Romanian Air Corps

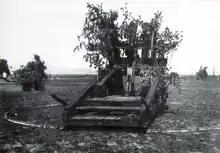
57 mm "Negrei" anti-aircraft gun system

The Central Powers deployed 22 German and Austro-Hungarian squadrons on the Romanian Front, totaling over 250 aircraft. They also deployed 20 balloon companies (10 Austro-Hungarian, 8 German and 2 Bulgarian), as well as 4 Zeppelins (LZ 81, LZ 86, LZ 97 and LZ 101). On 15 August, the Romanian Anti-aircraft Defence Corps was established, with the mission to protect the important civil and military objectives against enemy aerial attacks. The Corps had 113 anti-aircraft guns, including "Negrei" and "Burileanu" gun systems, some machine guns and searchlights. Bucharest was protected by the Anti-aircraft Defence Branch of the Capital City, which was equipped with twenty 75 mm guns adapted for anti-aircraft use, two "Negrei" system 57 mm guns, 16 anti-aircraft machine guns and 8 sections of 60 and 90 cm searchlights.